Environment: real
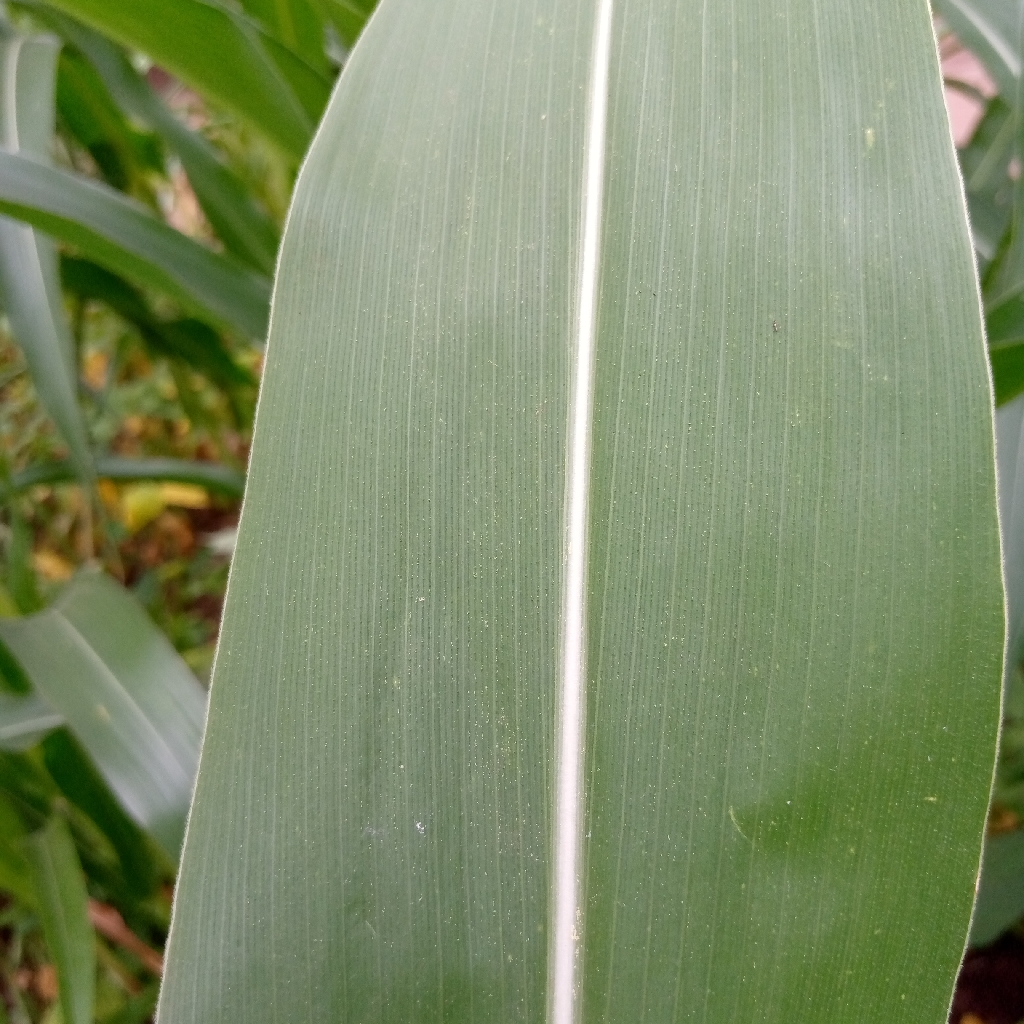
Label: healthy